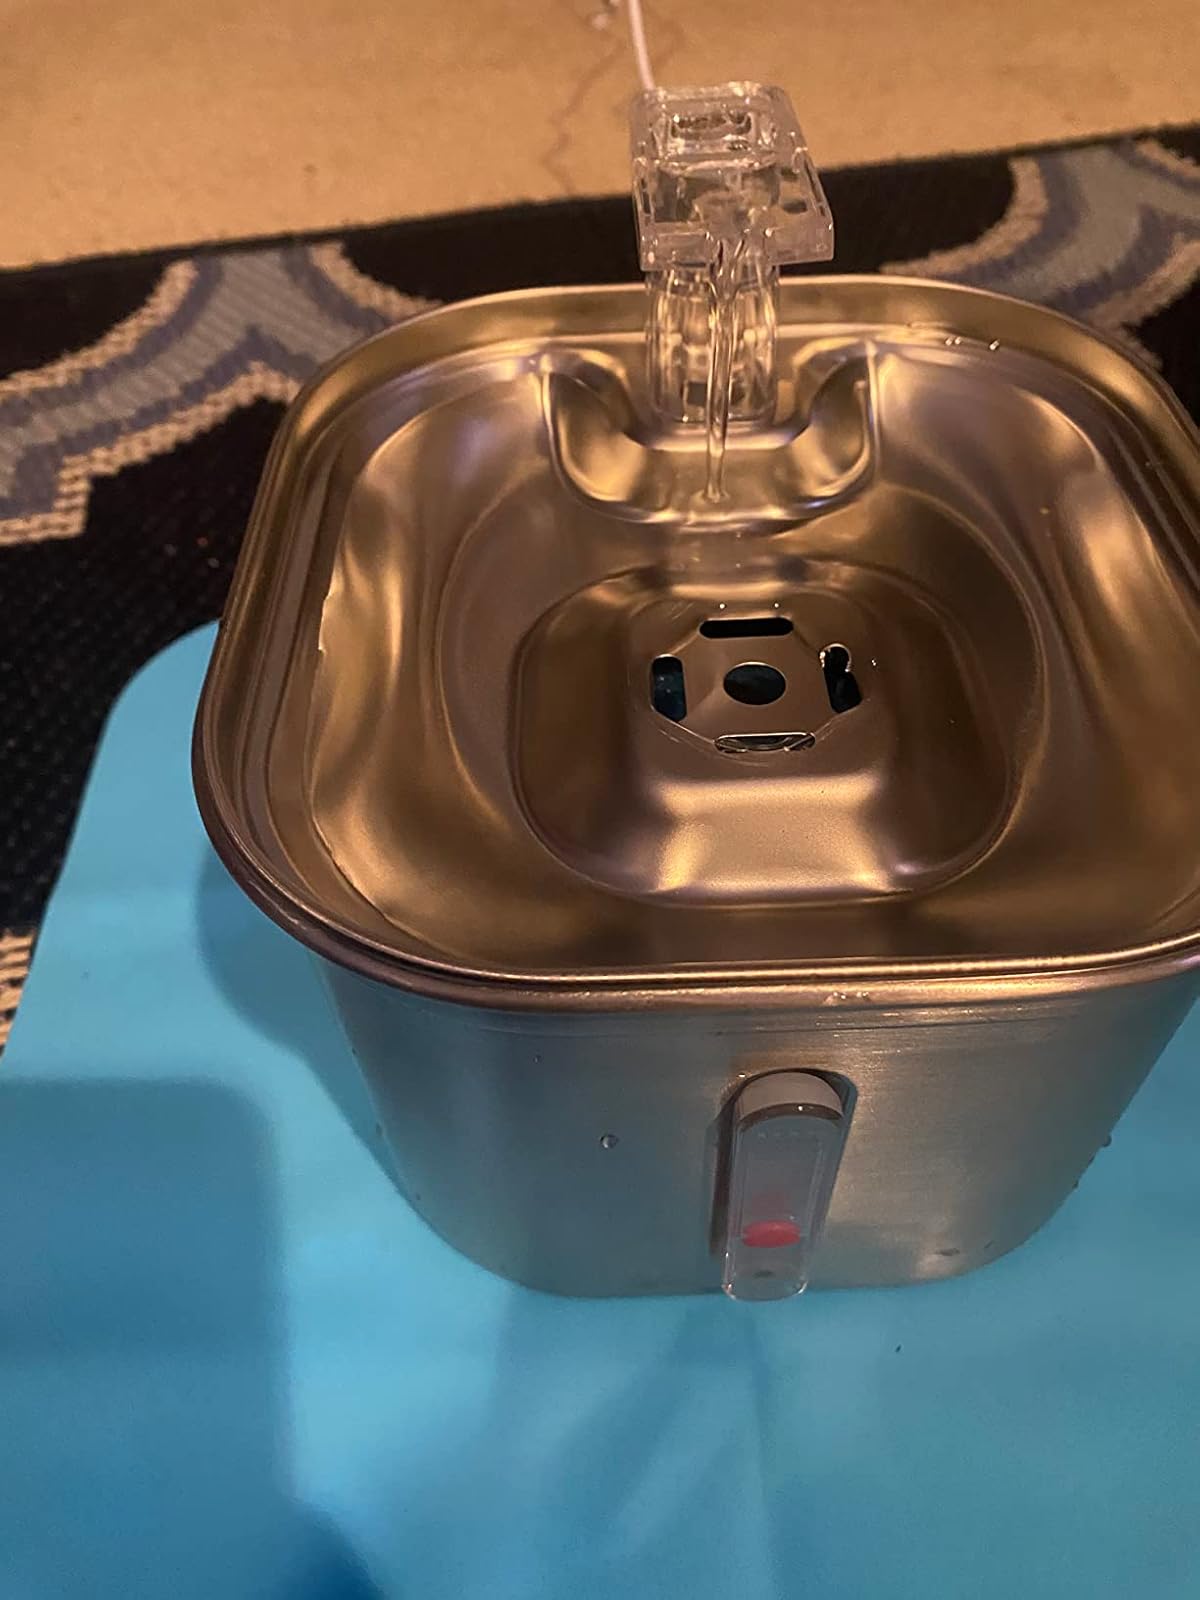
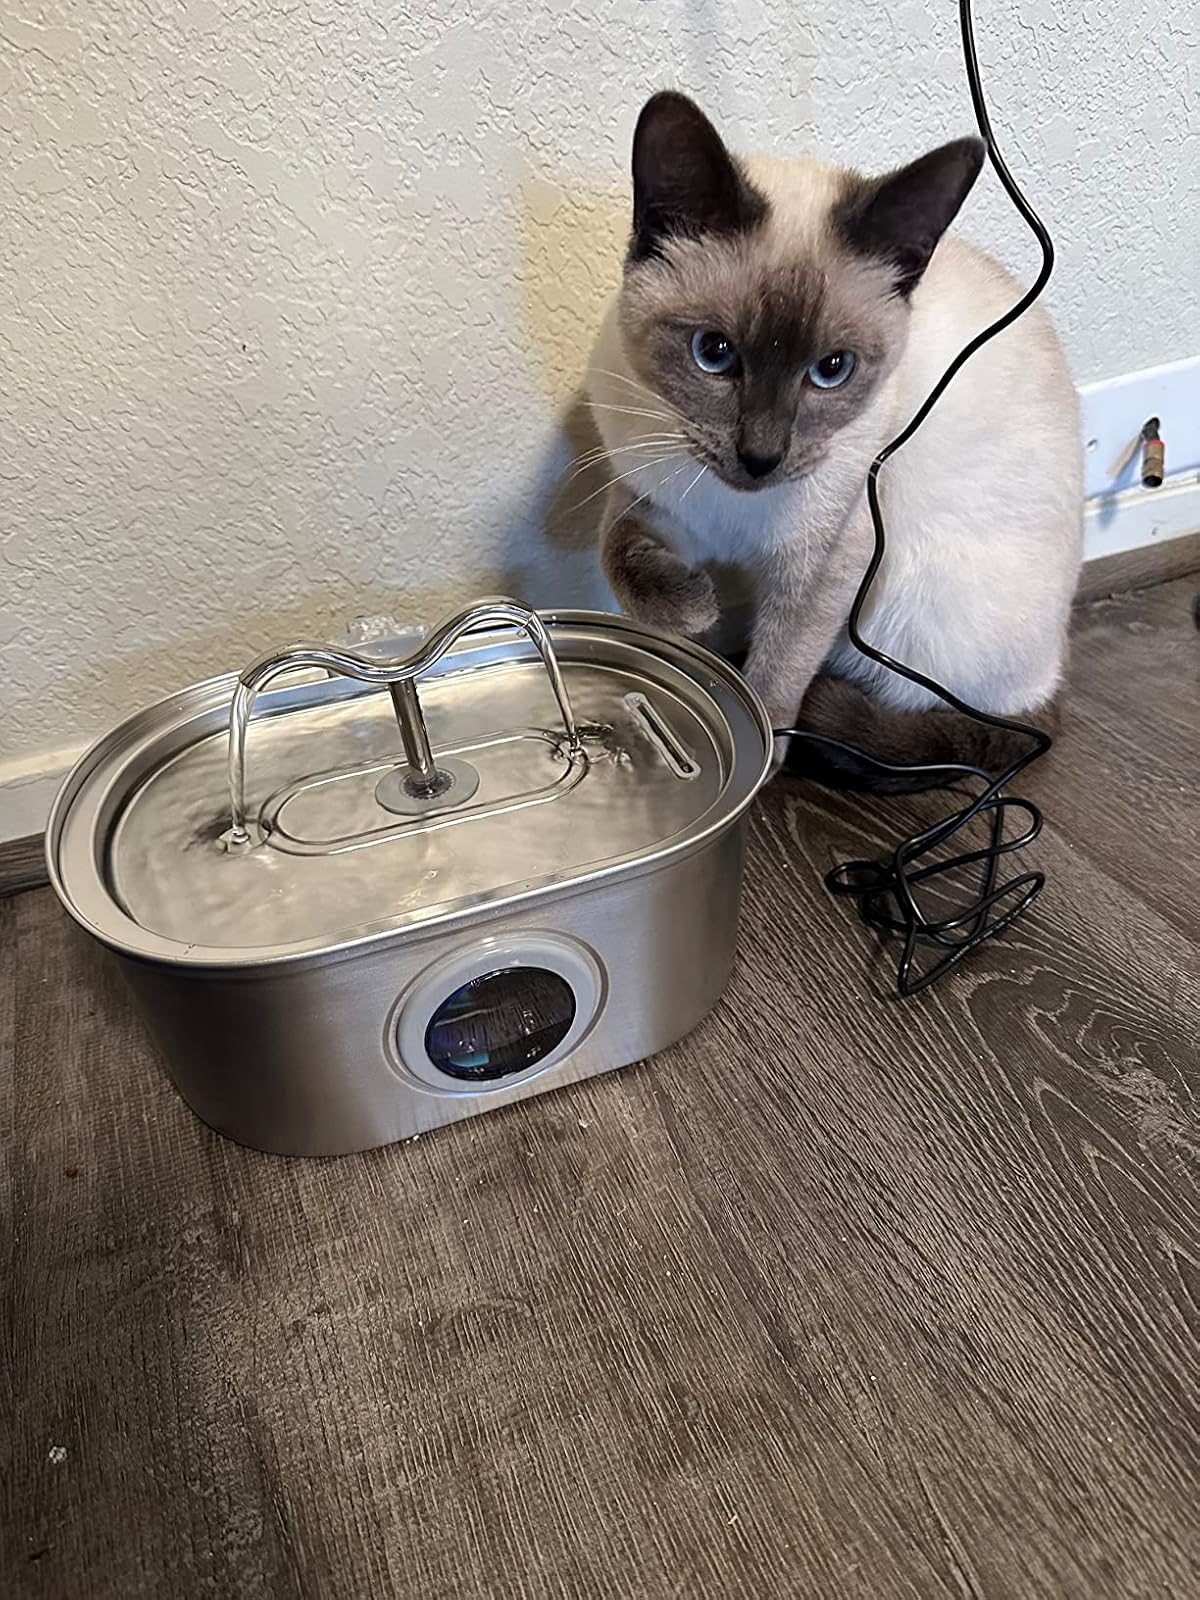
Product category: items_bowl
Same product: no